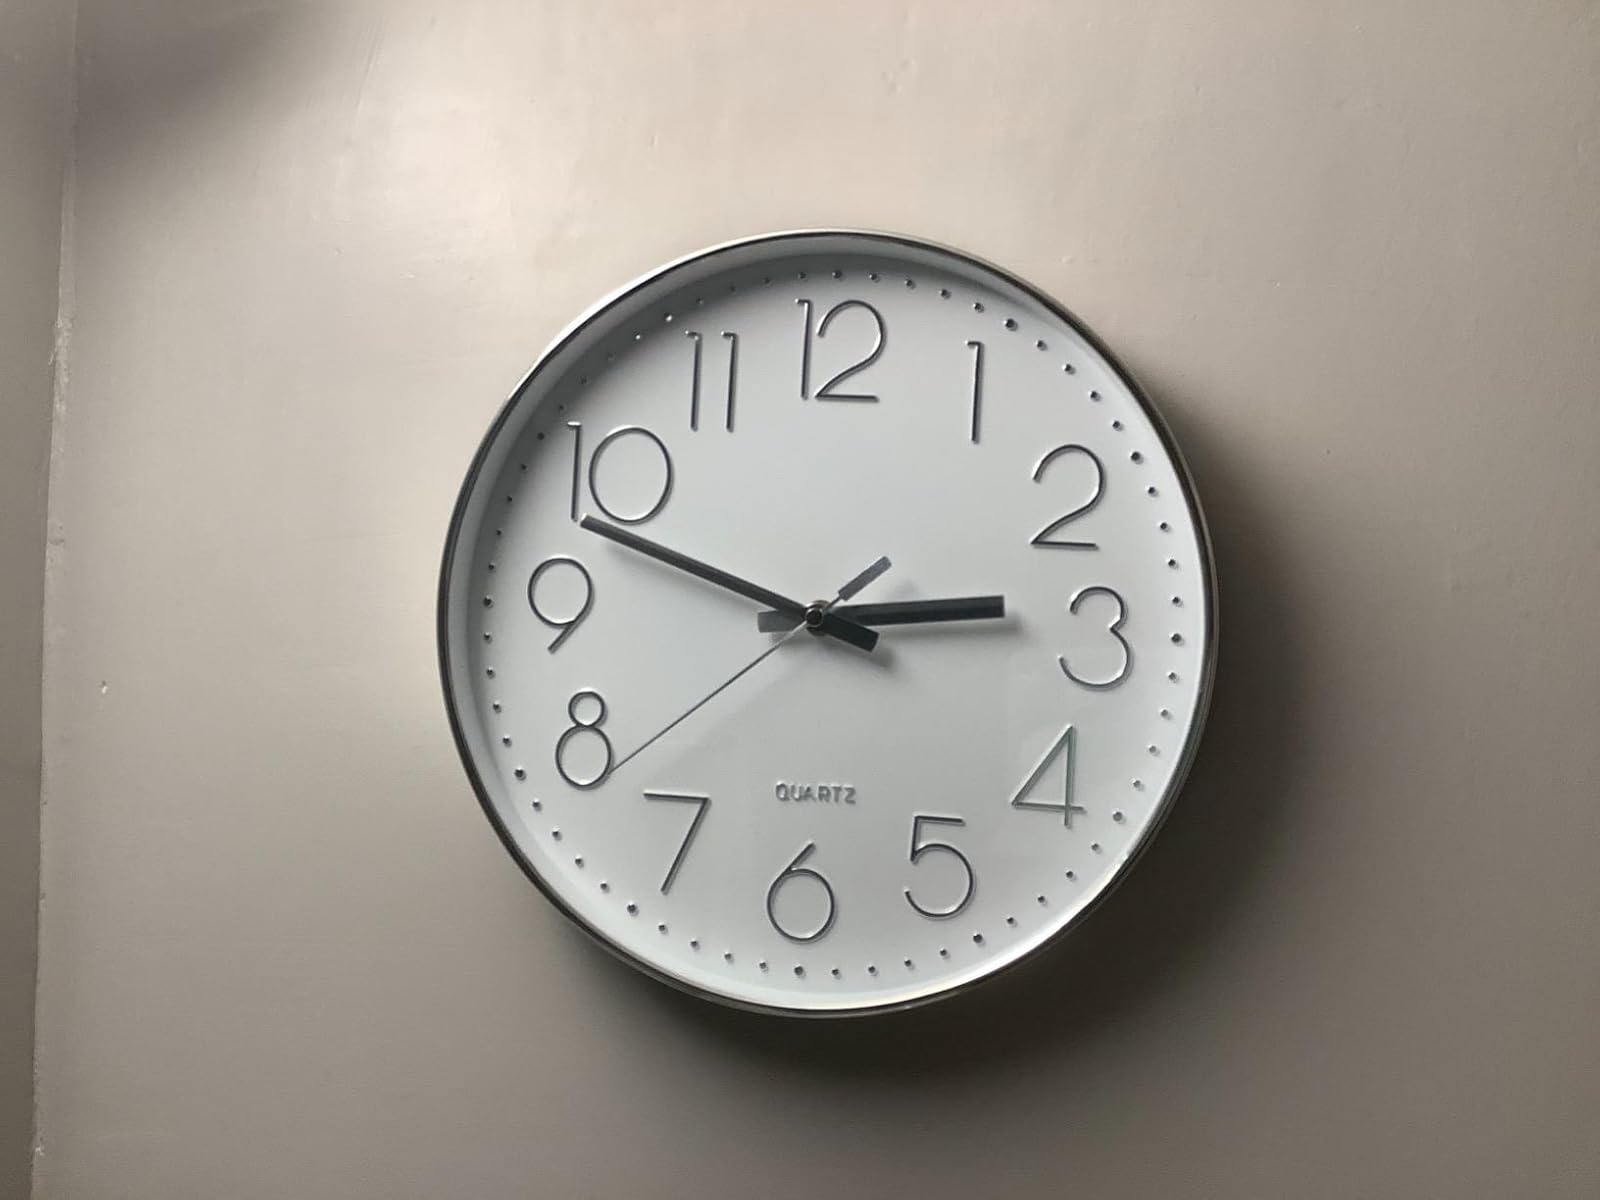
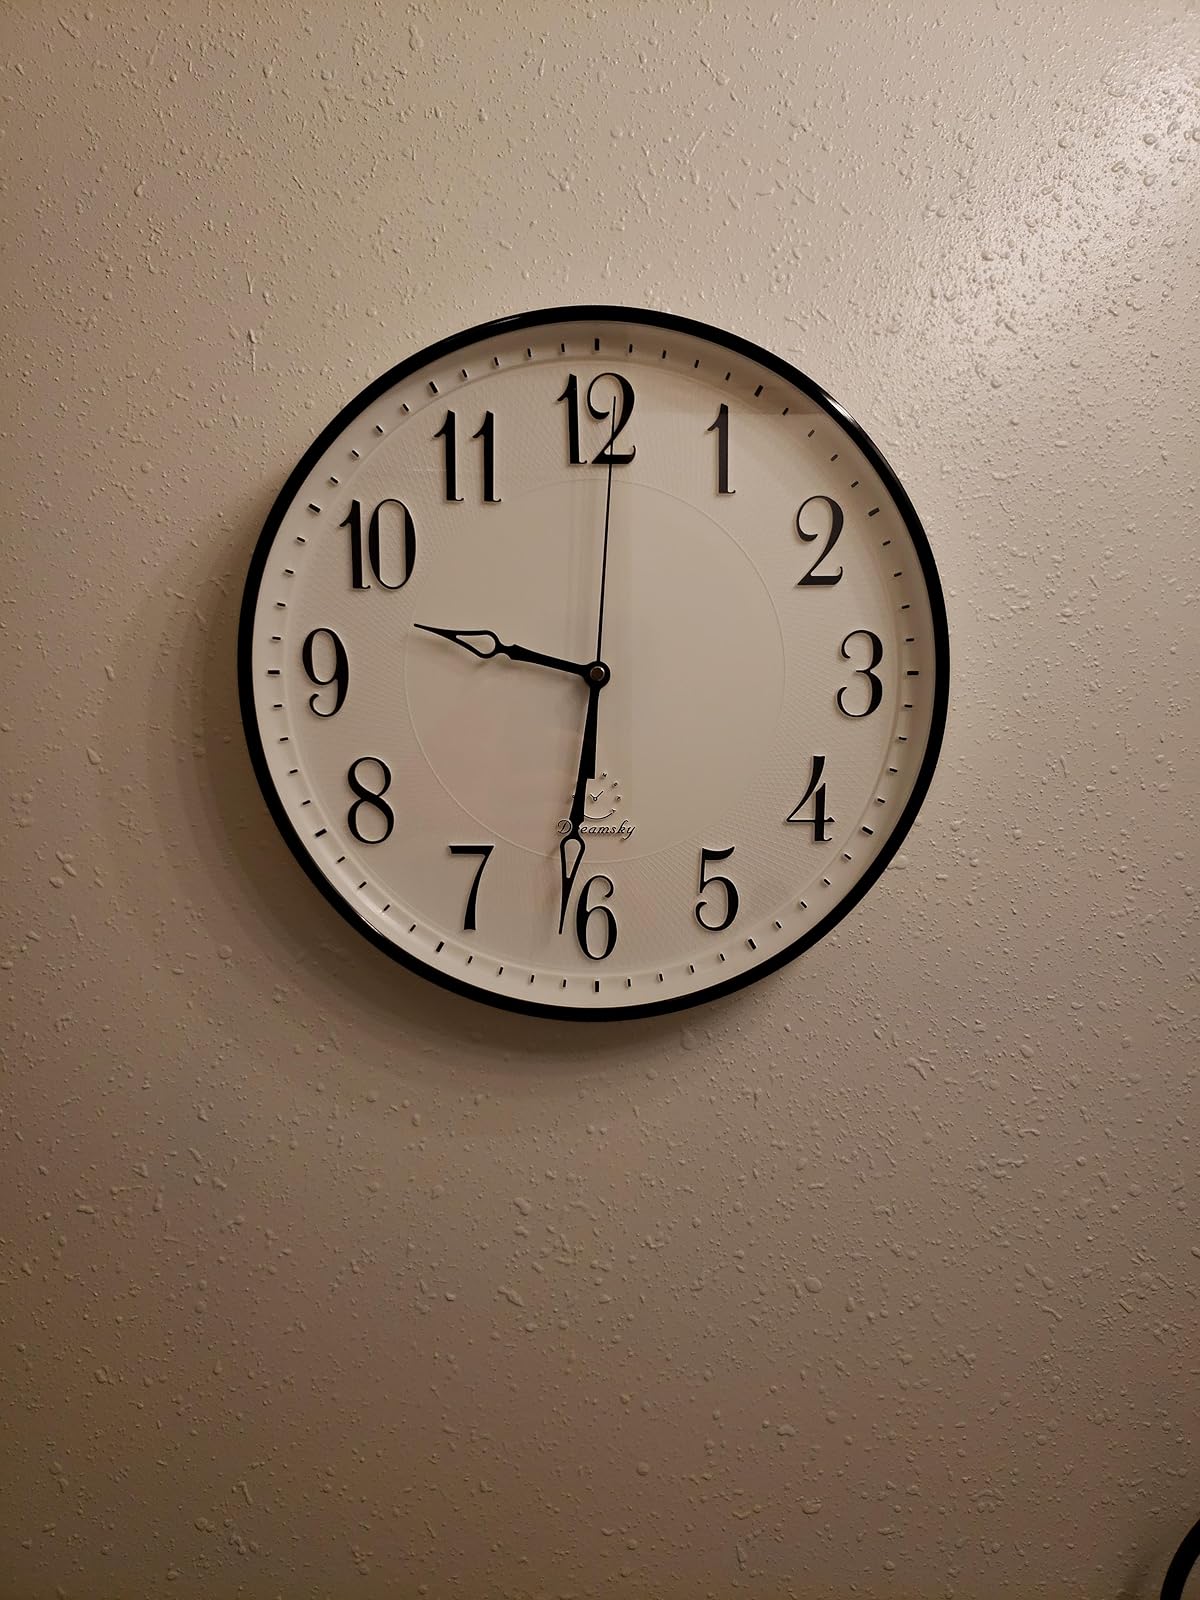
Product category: clock
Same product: no